Hindu Gymkhana, Karachi

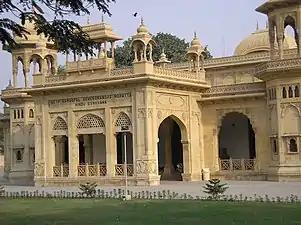

The building was designed by architect Agha Ahmed Hussain, with a design based on the tomb of Itamad-ud-Daulah (1628) in Agra.